Novak Djokovic

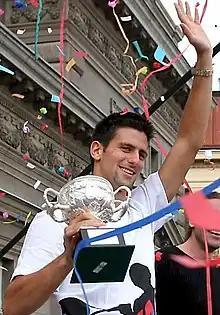
Djokovic celebrating his first Australian Open title in Belgrade

Djokovic then reached the semifinals in Dubai, and won titles at Indian Wells and the Italian Open, his third and fourth Masters titles respectively. He lost to Nadal in the semifinals of both Hamburg and the 2008 French Open.